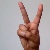
The image shows a hand gesture representing the letter 'V' in Indian Sign Language.